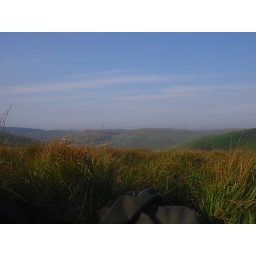
Morning view from sleeping bag, near the Abergwesyn to Tregaron road